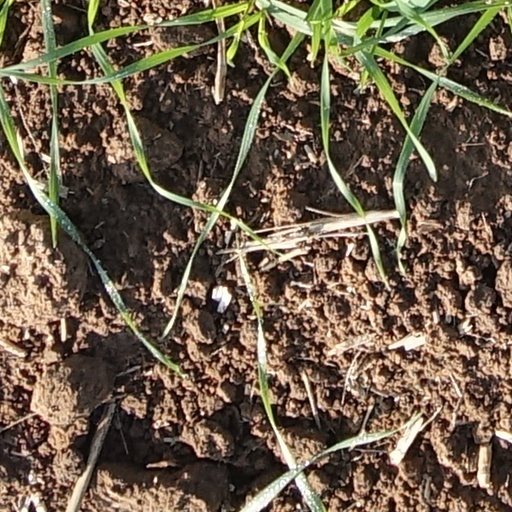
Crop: wheat